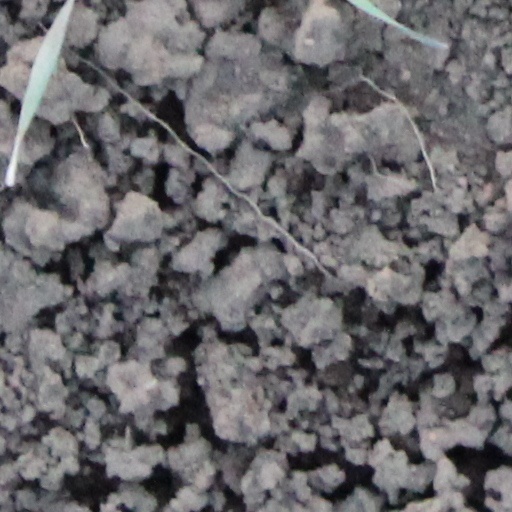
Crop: wheat